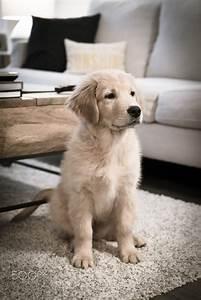
dog